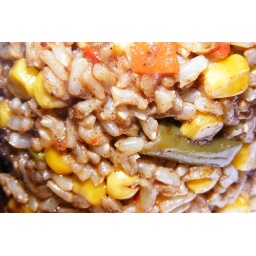
Fish steak in Jerk sauce, brown rice with green bean and corn